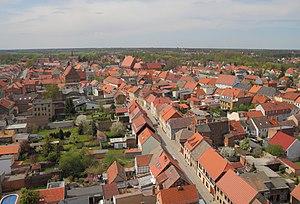
Le Flamain est une région historique allemande, à l'est de l'Elbe et au sud de Berlin.